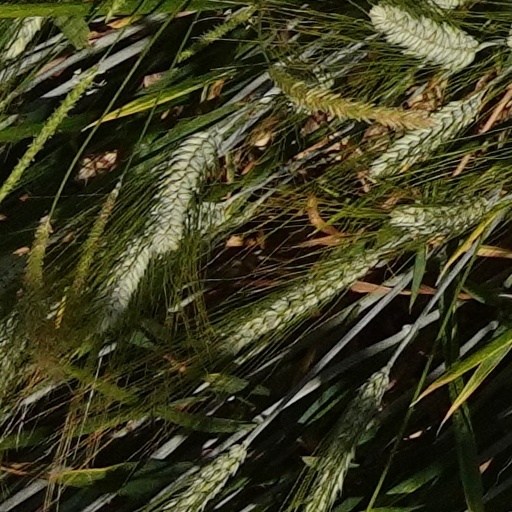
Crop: wheat